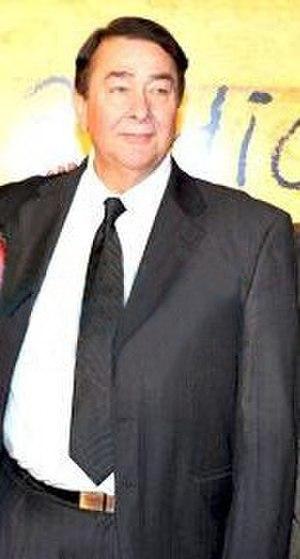
Randhir Kapoor, né le 15 février 1947 à Chembur en Inde, est un réalisateur, producteur et acteur indien actif dans le cinéma à Bollywood.
La famille Kapoor est une famille indienne de premier plan dont les membres ont une longue histoire dans le cinéma hindi, notamment comme acteurs, réalisateurs et producteurs.